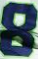
Number: 8